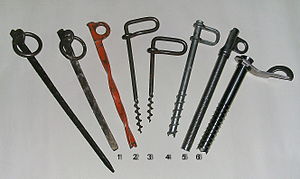
Isskrue
Forskellige typer af isskruer.
Isskruer benyttes til isklatring og bjergbestigning. Iskruer består af hule metalrør med gevind på ydersiden med skarpe spidser. De drejes ind i isen med hånden og forbindes til klatrereb via en karabin.